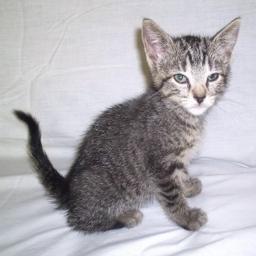
Animal: cats